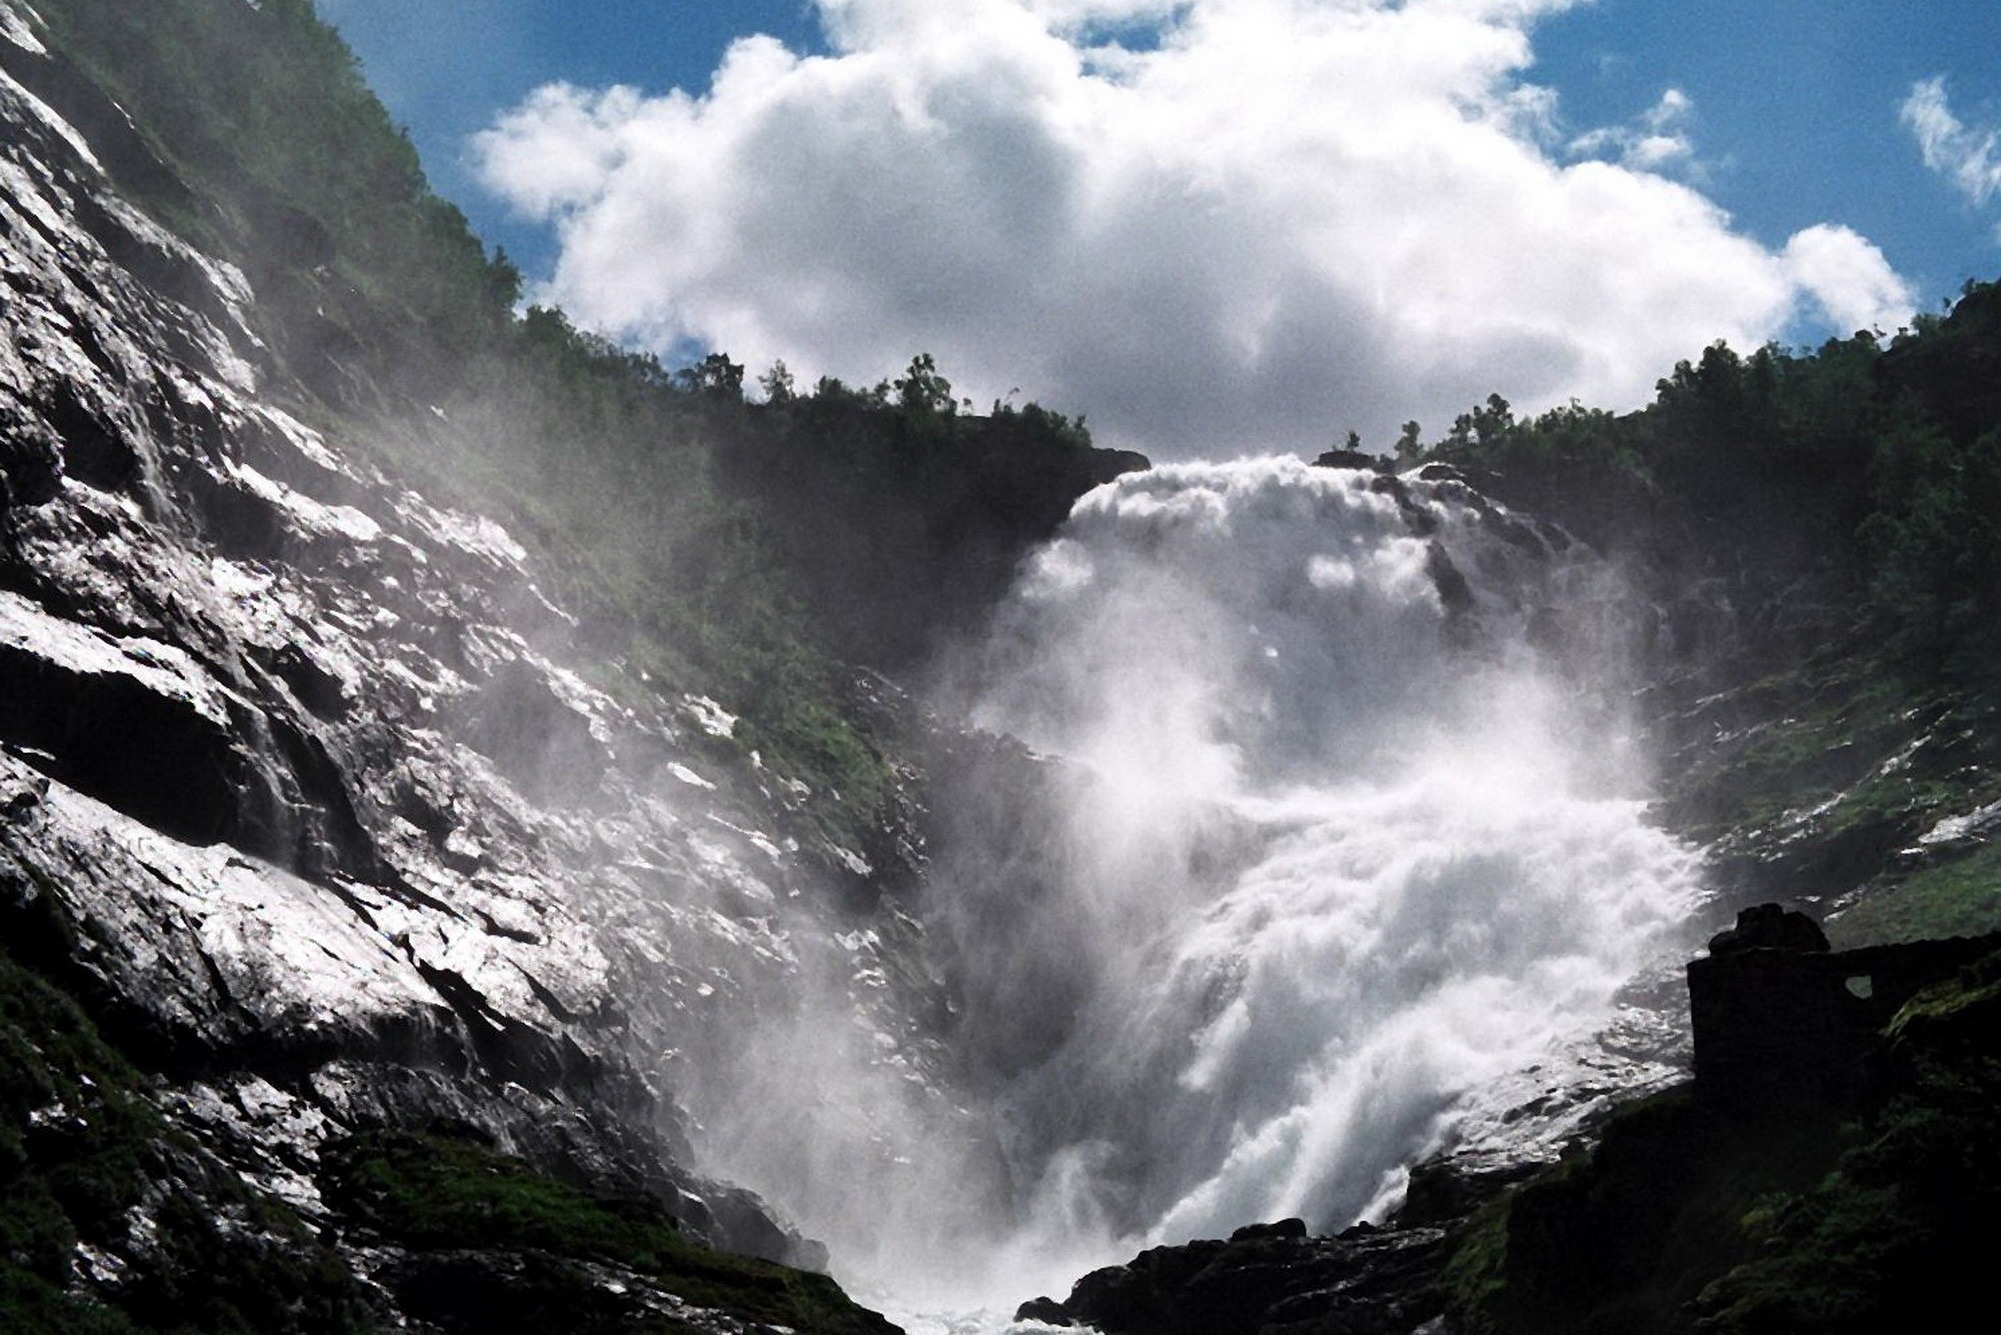
landscape, sea, water, nature, outdoor, waterfall, wilderness, mountain, wave, land, mountain range, wild, environment, tranquil, scenic, natural, scenery, rapid, body of water, water feature, norway, flam, atmospheric phenomenon, geological phenomenon, wind wave